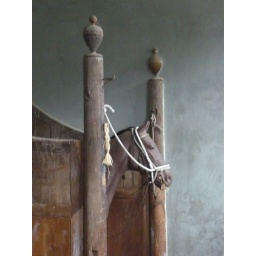
A plastic horse gadding about in the stables